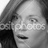
Emotion: surprise